Capsicum

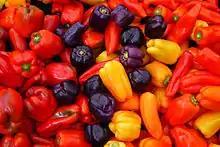
"Capsicum annuum" cultivars

According to Richard Pankhurst, "C. frutescens" (known as "barbaré") was so important to the national cuisine of Ethiopia, at least as early as the 19th century, "that it was cultivated extensively in the warmer areas wherever the soil was suitable." Although it was grown in every province, "barbaré" was especially extensive in Yejju, "which supplied much of Showa, as well as other neighbouring provinces." He mentions the upper Golima River valley as being almost entirely devoted to the cultivation of this plant, where it was harvested year-round.